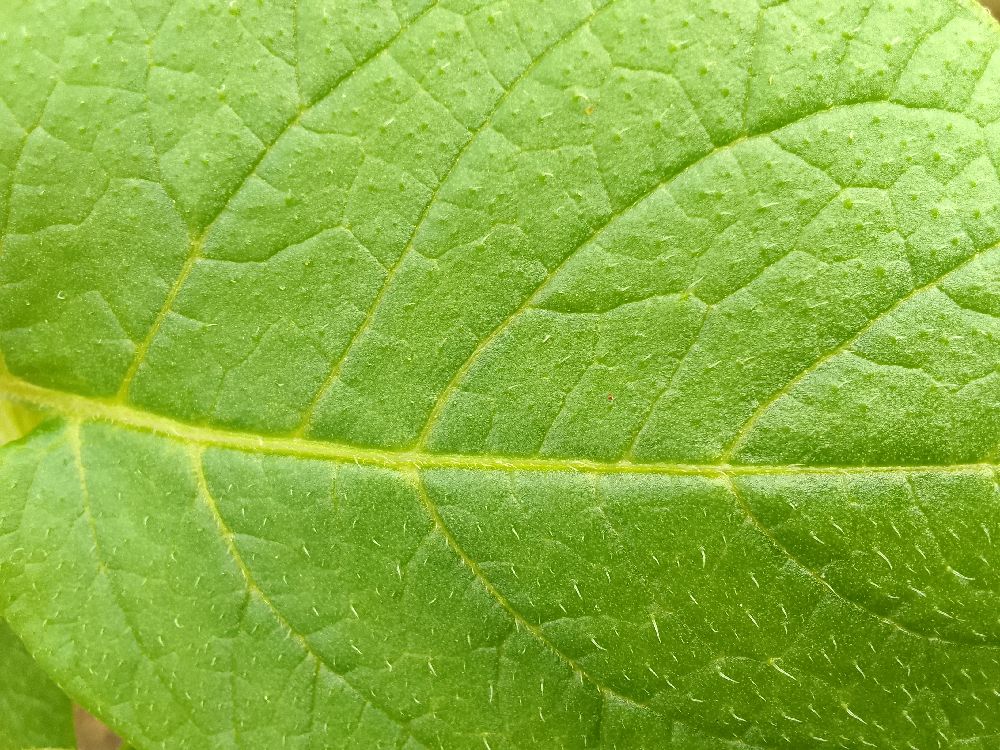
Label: Healthy